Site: brandenburg
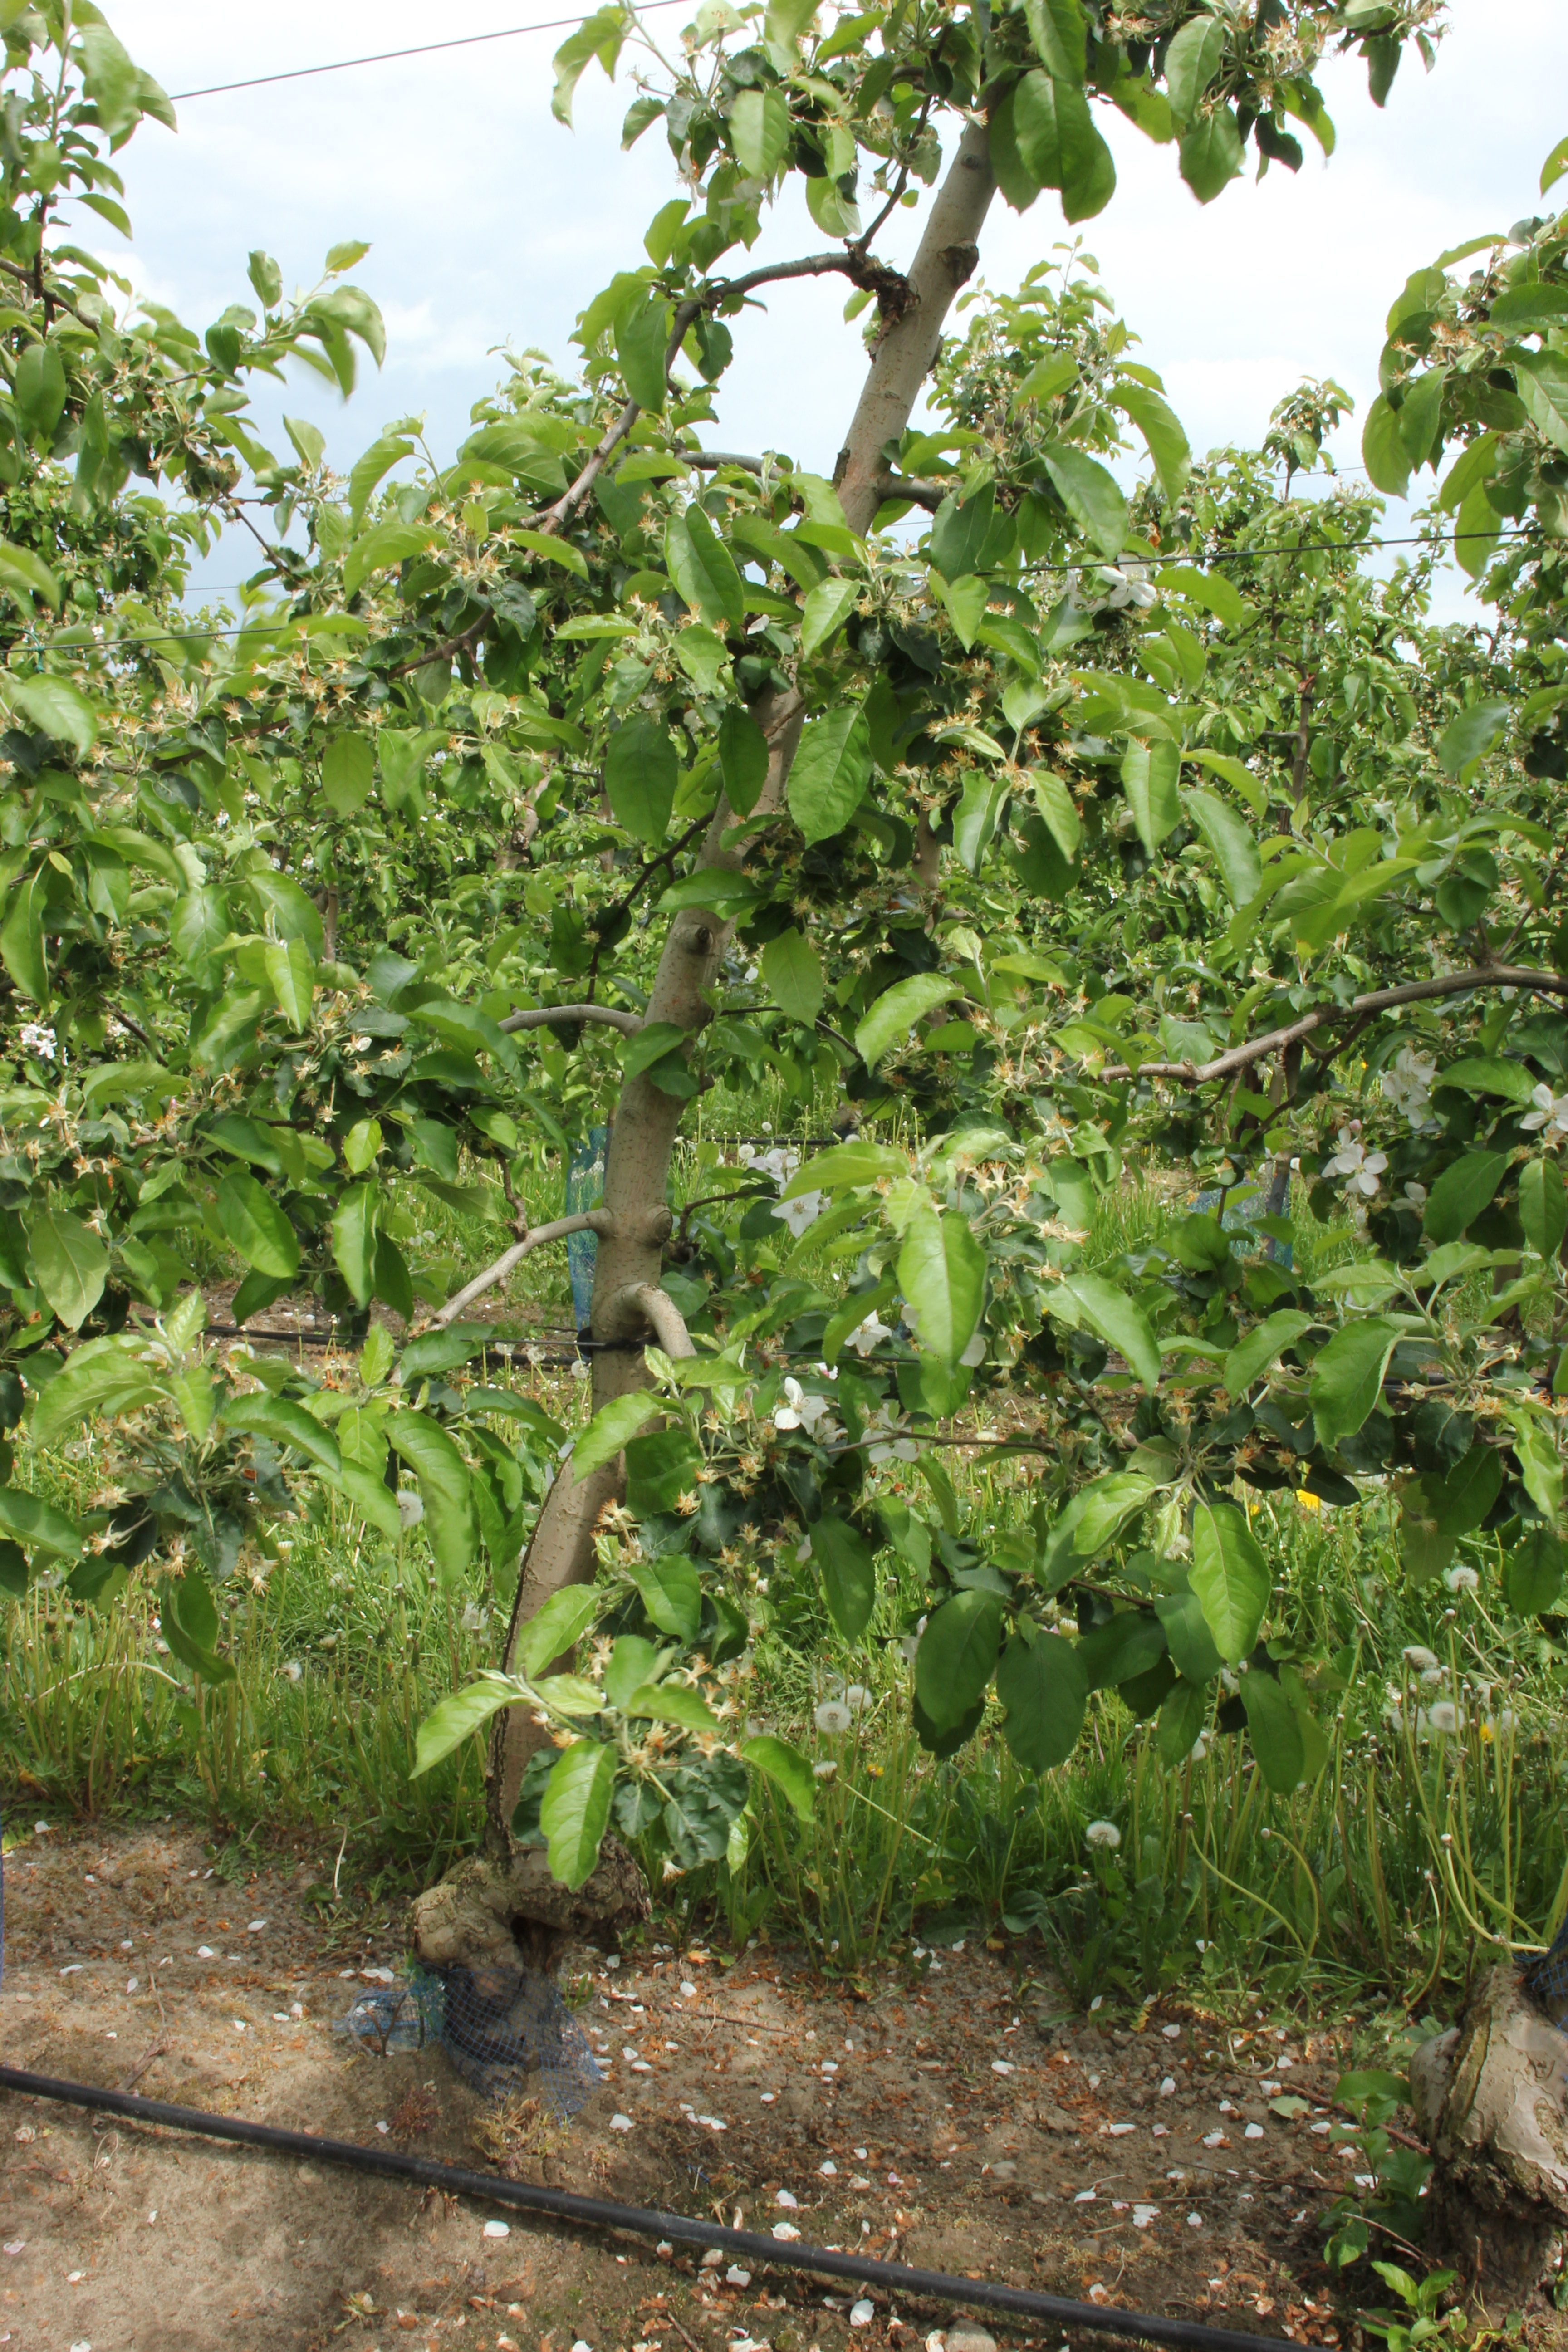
Growth stage (BBCH 67): Flowering